Tilde

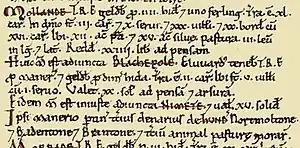
Text of Exeter Domesday Book of 1086

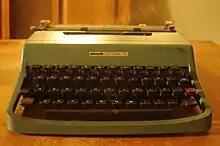
An Olivetti Lettera 32 typewriter (Portuguese Model) with tilde (and circumflex) dead-key beside

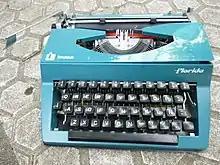
Spanish typewriter (QWERTY keyboard) with dead keys for acute, circumflex, diaeresis and grave accents. Ñ/ñ is present as a precomposed character only.

On typewriters designed for languages that routinely use diacritics (accent marks), there are two possible solutions. Keys can be dedicated to precomposed characters or alternatively a dead key mechanism can be provided. With the latter, a mark is made when a dead key is typed, but unlike normal keys, the paper carriage does not move on and thus the next letter to be typed is printed under that accent. Typewriters for Spanish typically have a dedicated key for Ñ/ñ but, as Portuguese uses Ã/ã and Õ/õ, a single dead-key (rather than take two keys to dedicate) is the most practical solution.